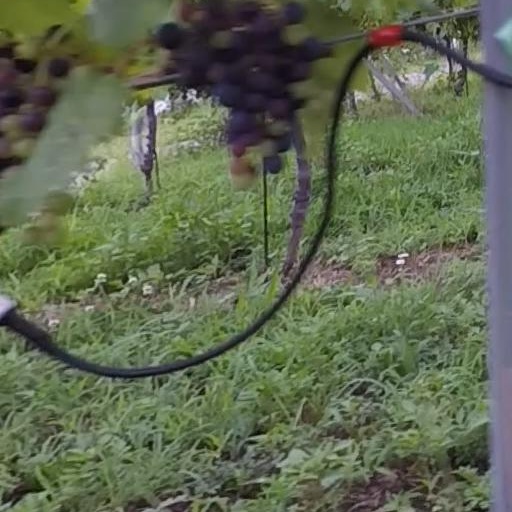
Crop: grape